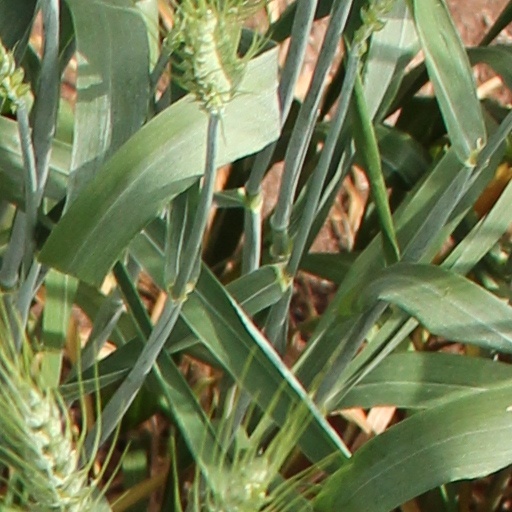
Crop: wheat